Describe the emotion expressed in this image:  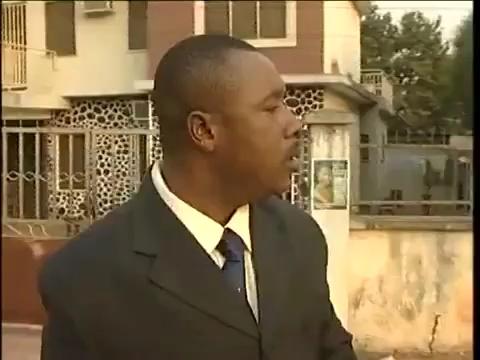
This person displays Pain, valence and arousal with low intensity.